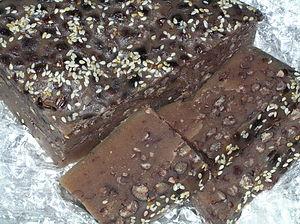
Liste de plats à base de légumineuses. Les légumineuses sont des plantes de la famille des Fabaceae dont on consomme généralement le fruit ou la graine.